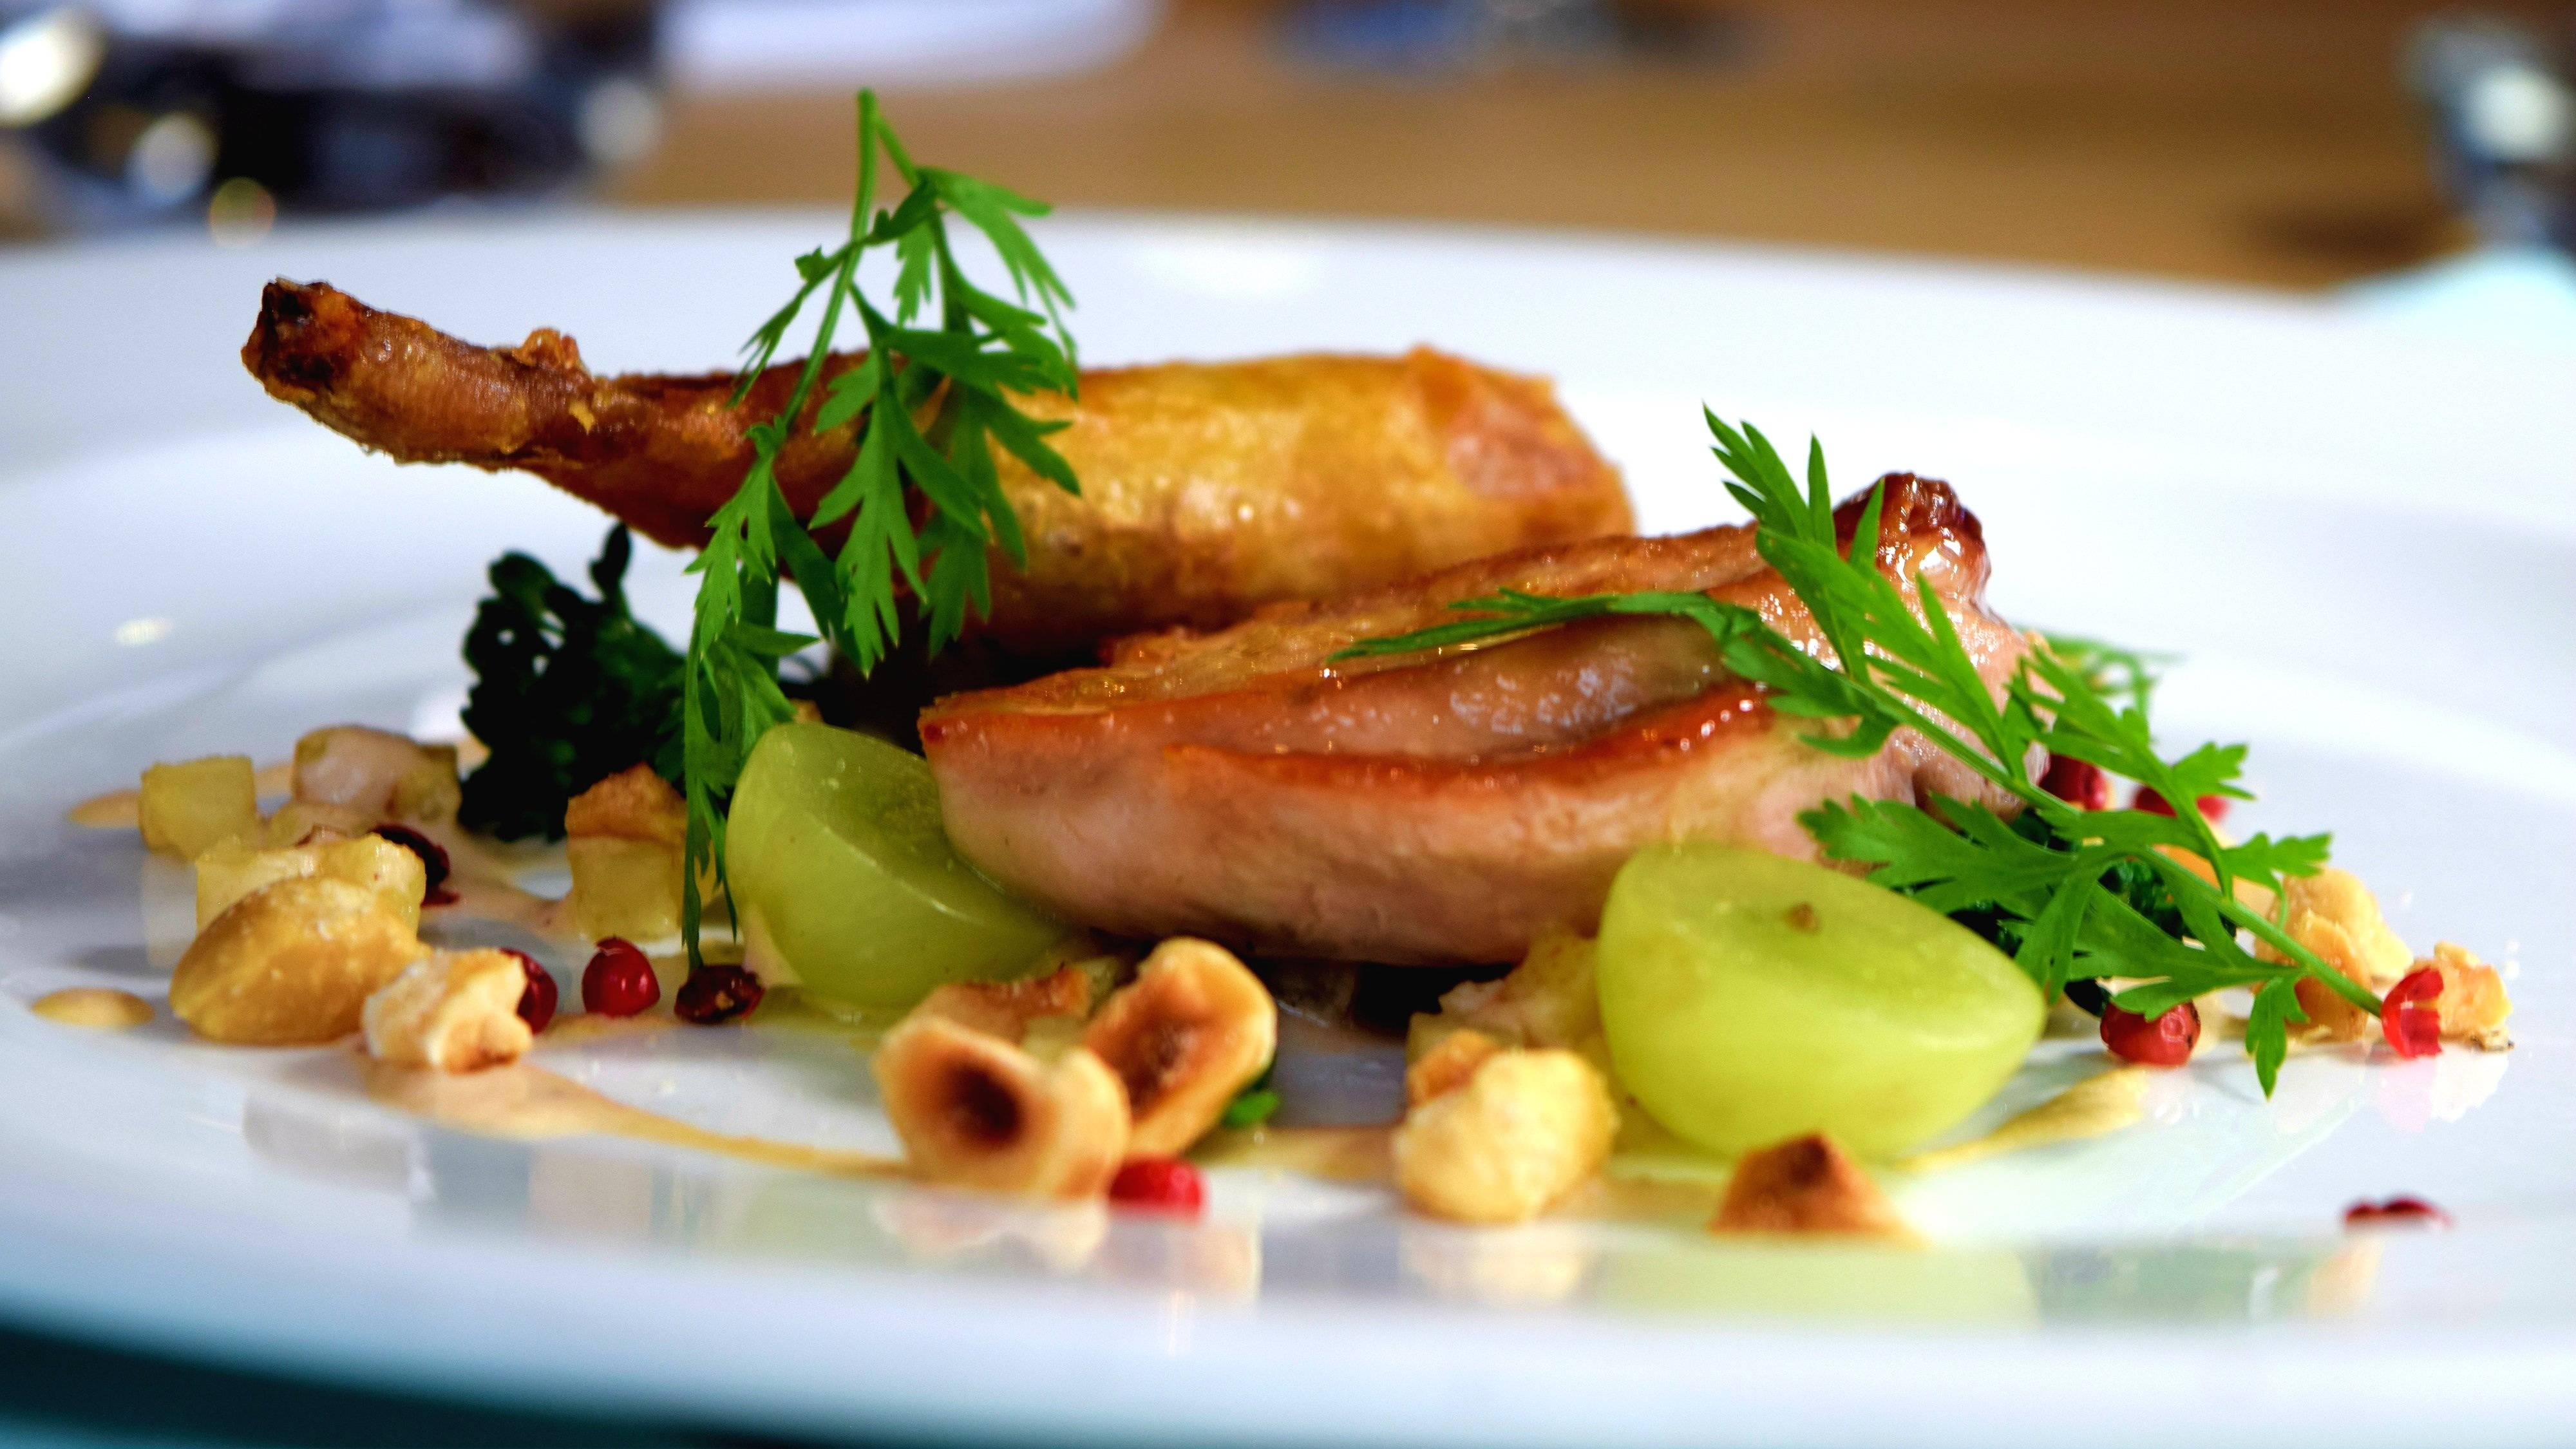
restaurant, dish, meal, food, produce, fish, meat, cuisine